Jerusalem Subdistrict, Mandatory Palestine

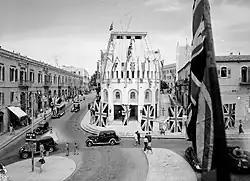
Jerusalem on VE Day, 8 May 1945.

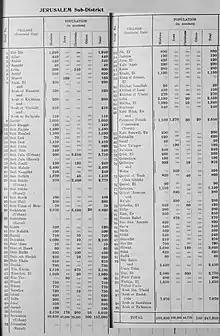
Official population statistics for the sub-district, from Village Statistics, 1945.

In 1917 after the Battle of Jerusalem, the British Army, led by General Edmund Allenby, captured the city. In 1922, the League of Nations at the Conference of Lausanne entrusted the United Kingdom to administer Palestine, neighbouring Transjordan, and Iraq beyond it.